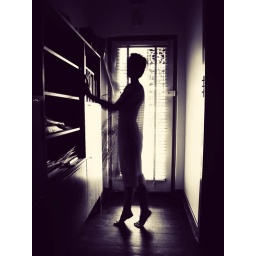
I need you to come home soon, she said. I'm walking around like a woman who's let herself go.storypeople